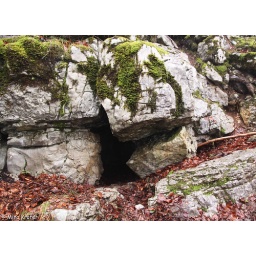
European brown bear Ursus arctos den in Northern Dinaric Mts in Croatia